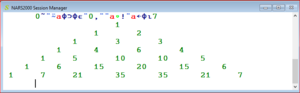
Exemple de constitution d'un triangle de Pascal en APL
L'APL est un langage de description de traitement de l'information devenu ensuite langage de programmation conçu entre 1957 et 1967 à Harvard par Kenneth Iverson pour décrire commodément des opérations globales sur des tableaux. Iverson décrivait la grammaire de son langage comme similaire à celle d'un langage naturel. Le langage n'utilise cependant pas de mots, mais beaucoup de signes, chacun correspondant à un concept précis.